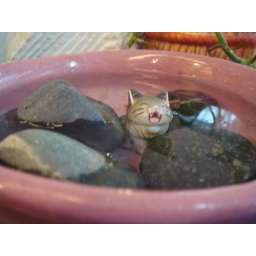
Gray kitten in the bowl